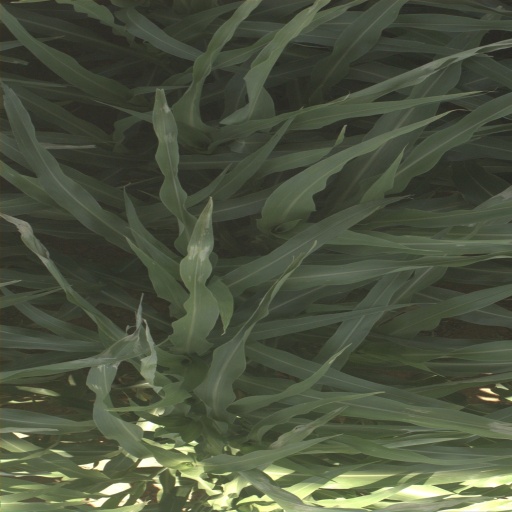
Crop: sorghum